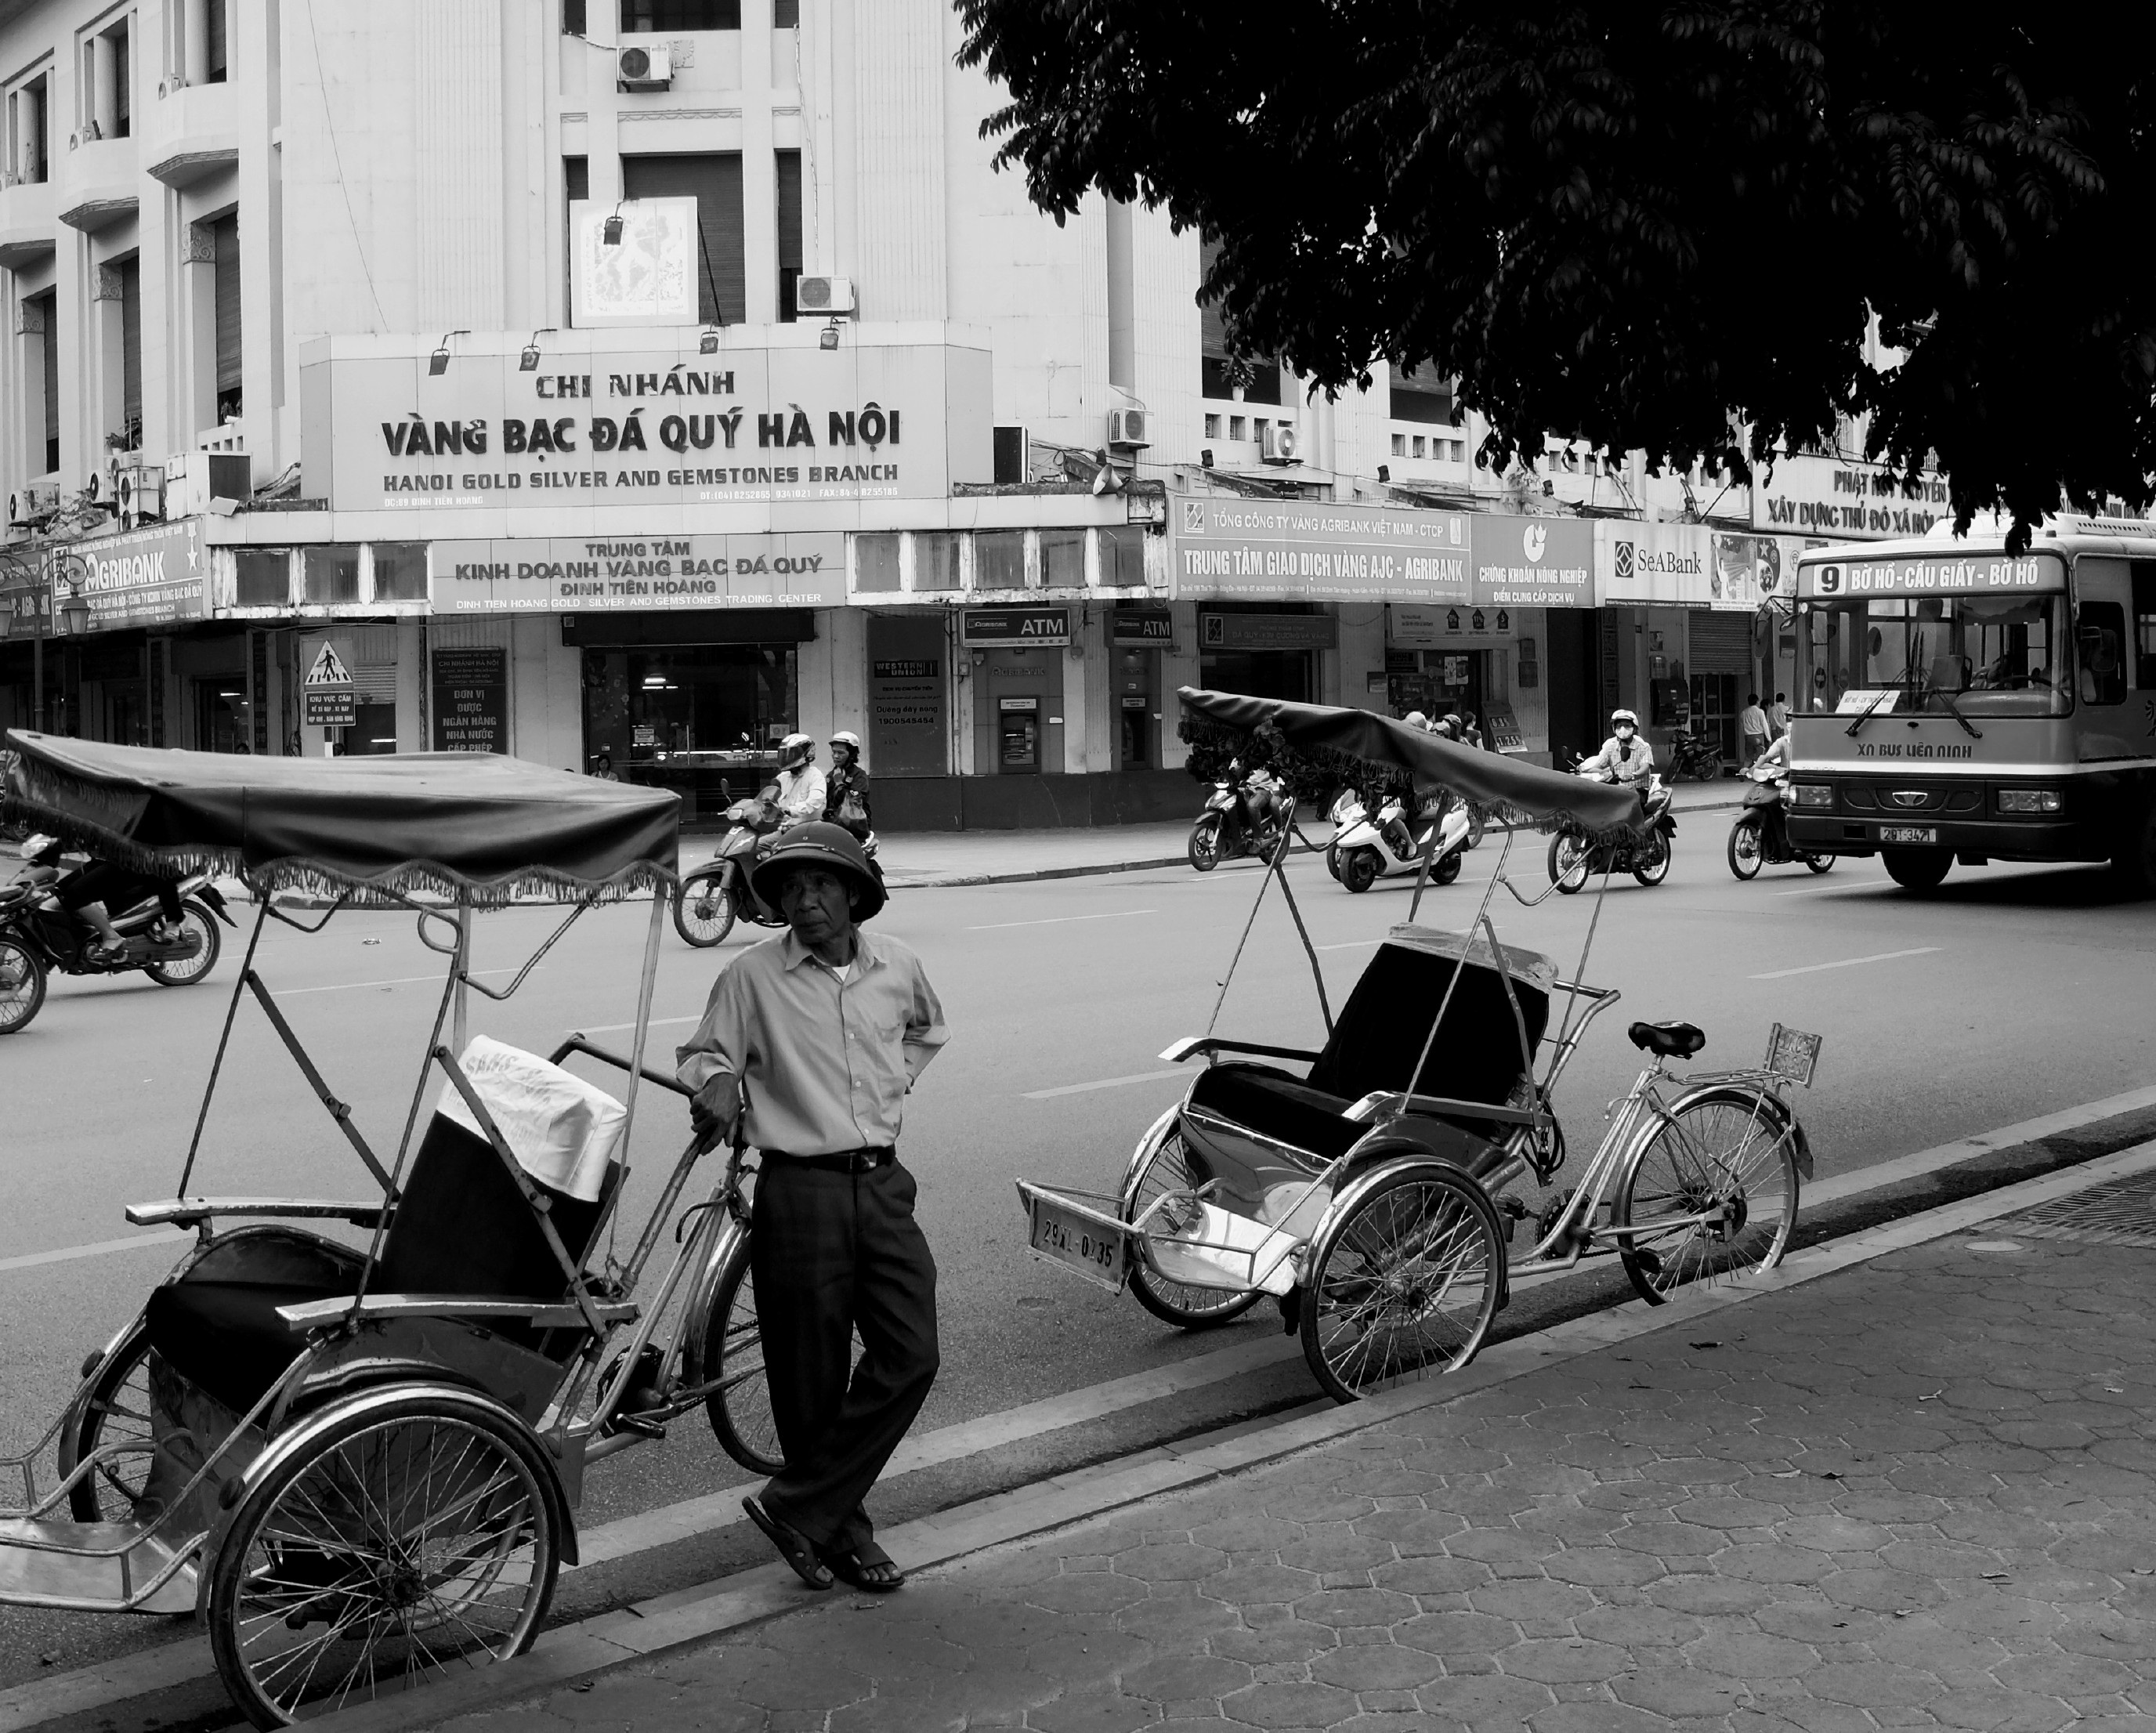
black and white, road, white, street, car, bicycle, vehicle, motorcycle, black, monochrome, infrastructure, vietnam, hanoi, rickshaw, urban area, monochrome photography, mode of transport